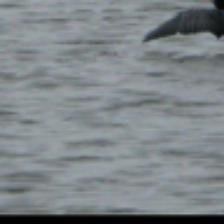
Label: NonHuman